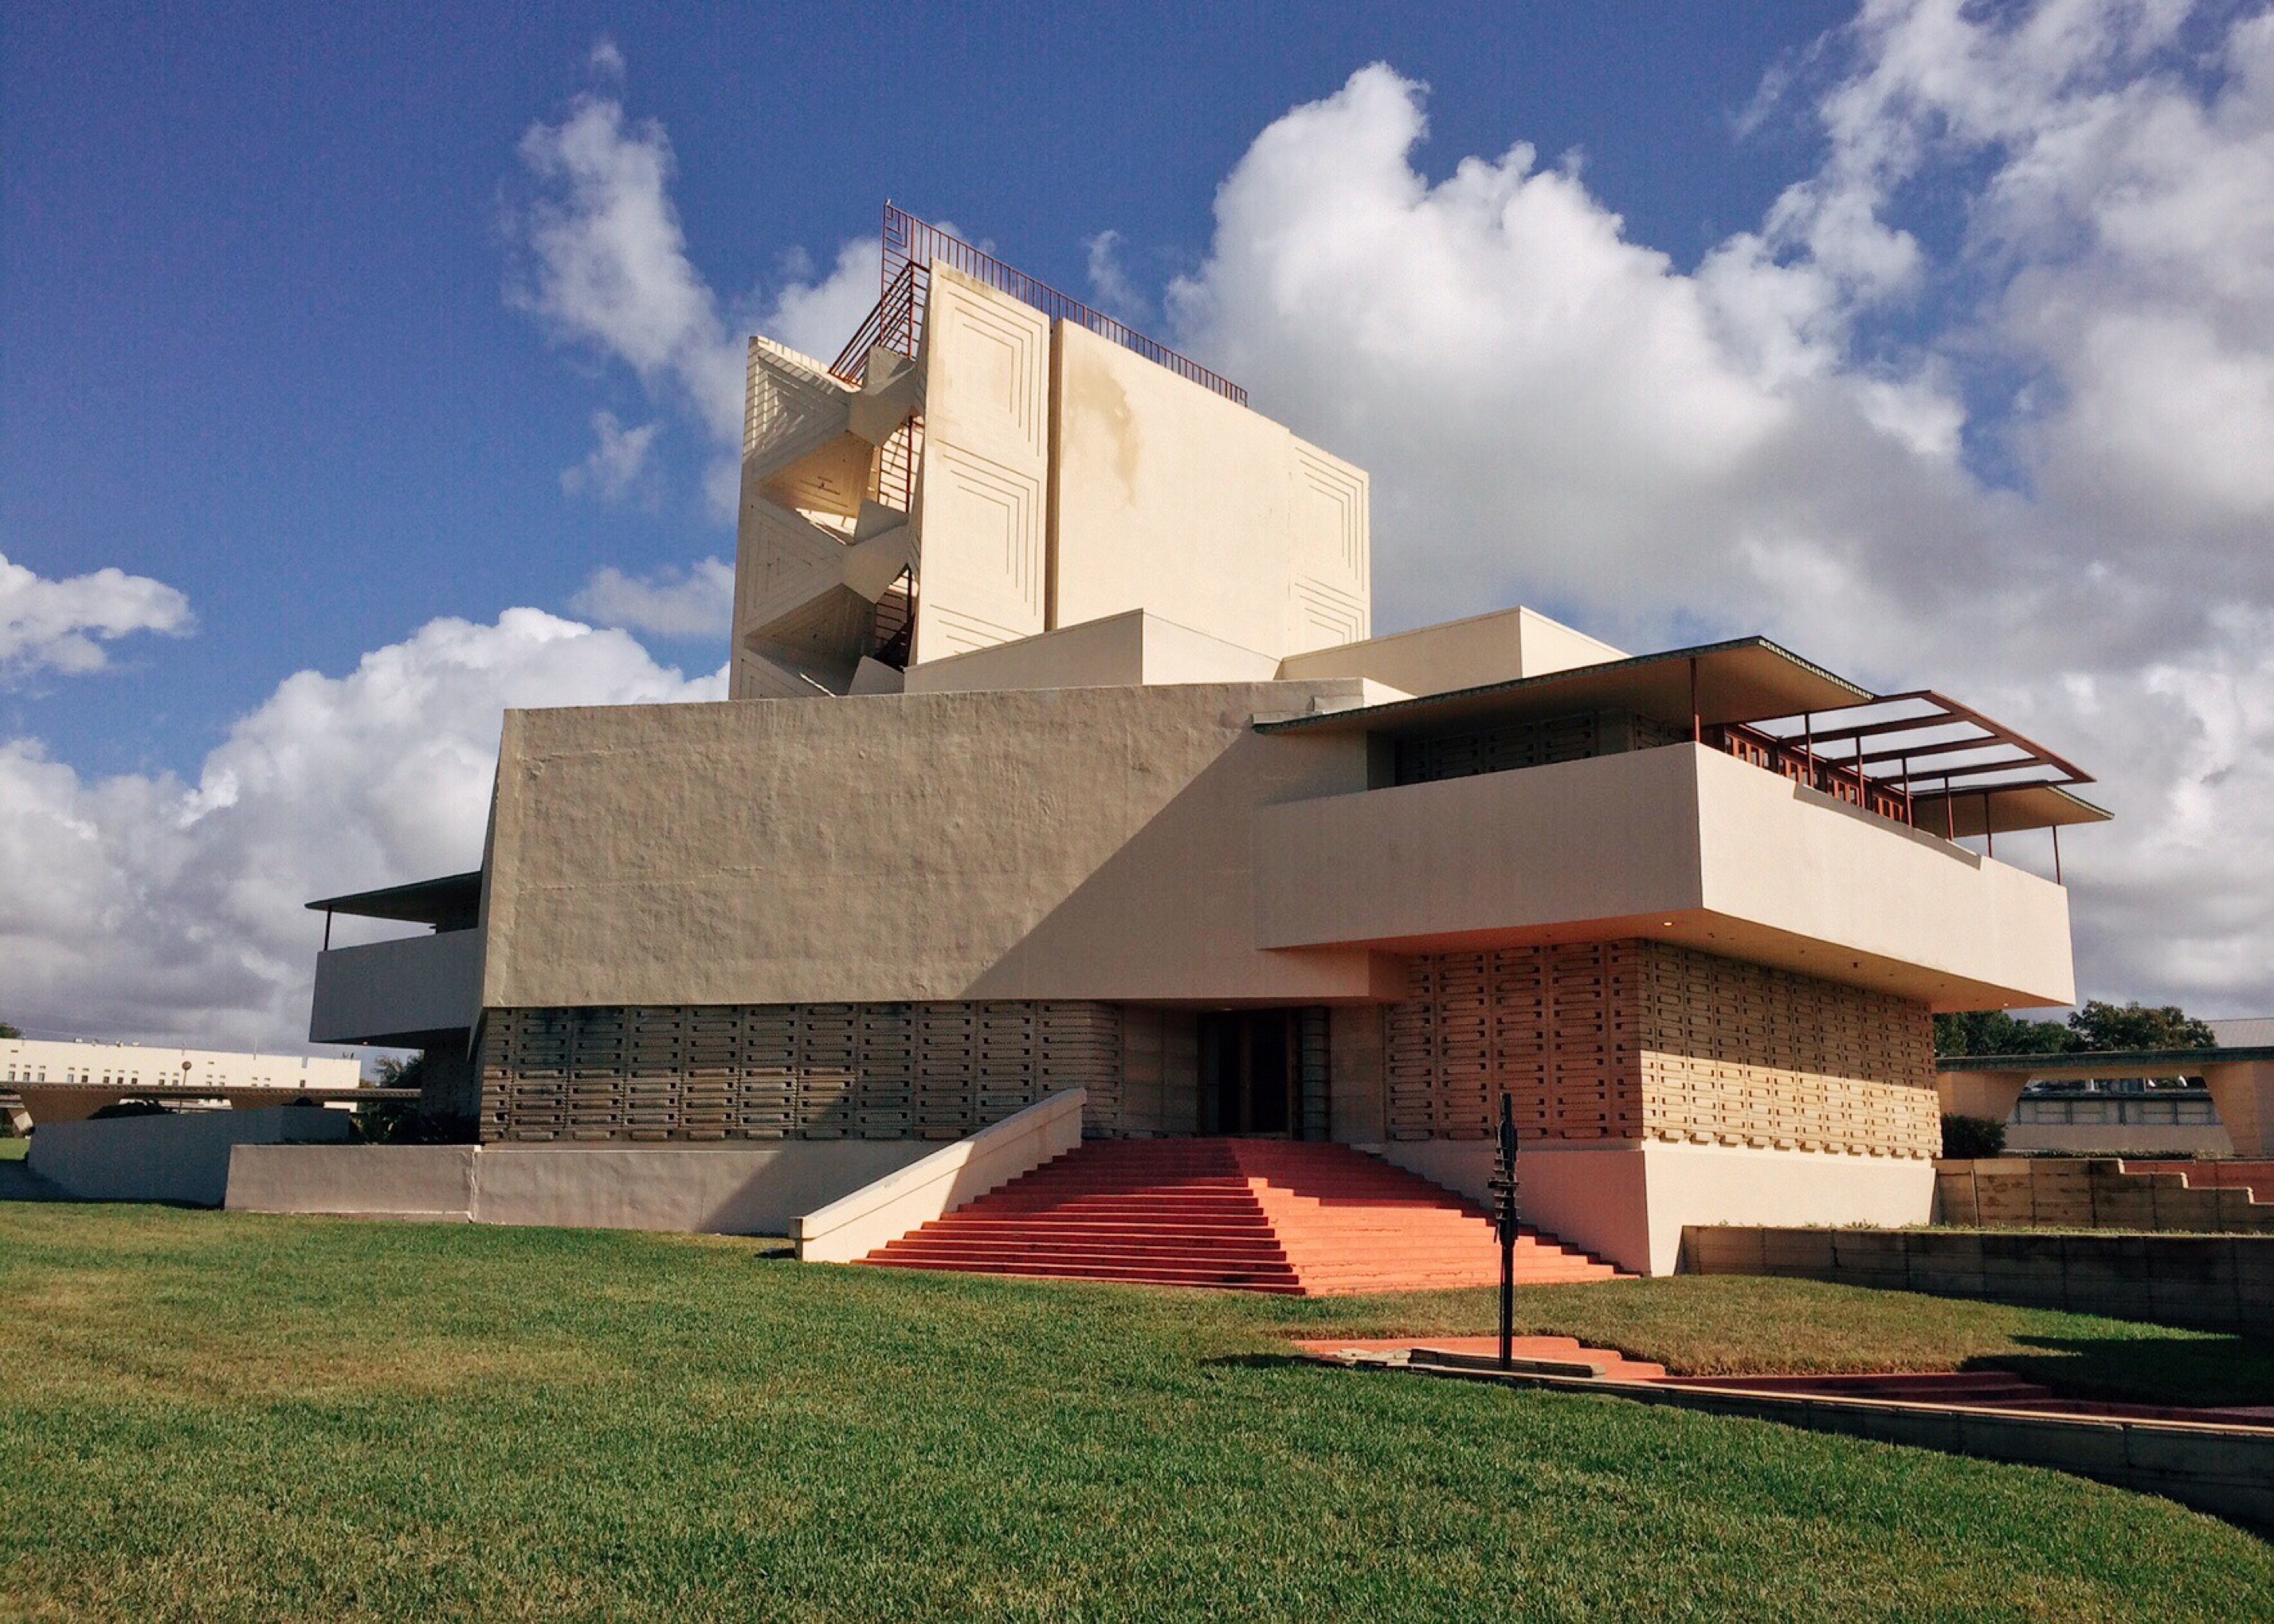
architecture, house, building, facade, professional, modern, design, tourist attraction, estate, frank lloyd wright